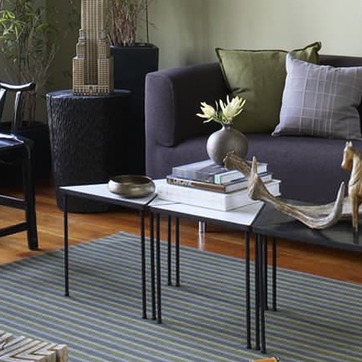
Material: paper